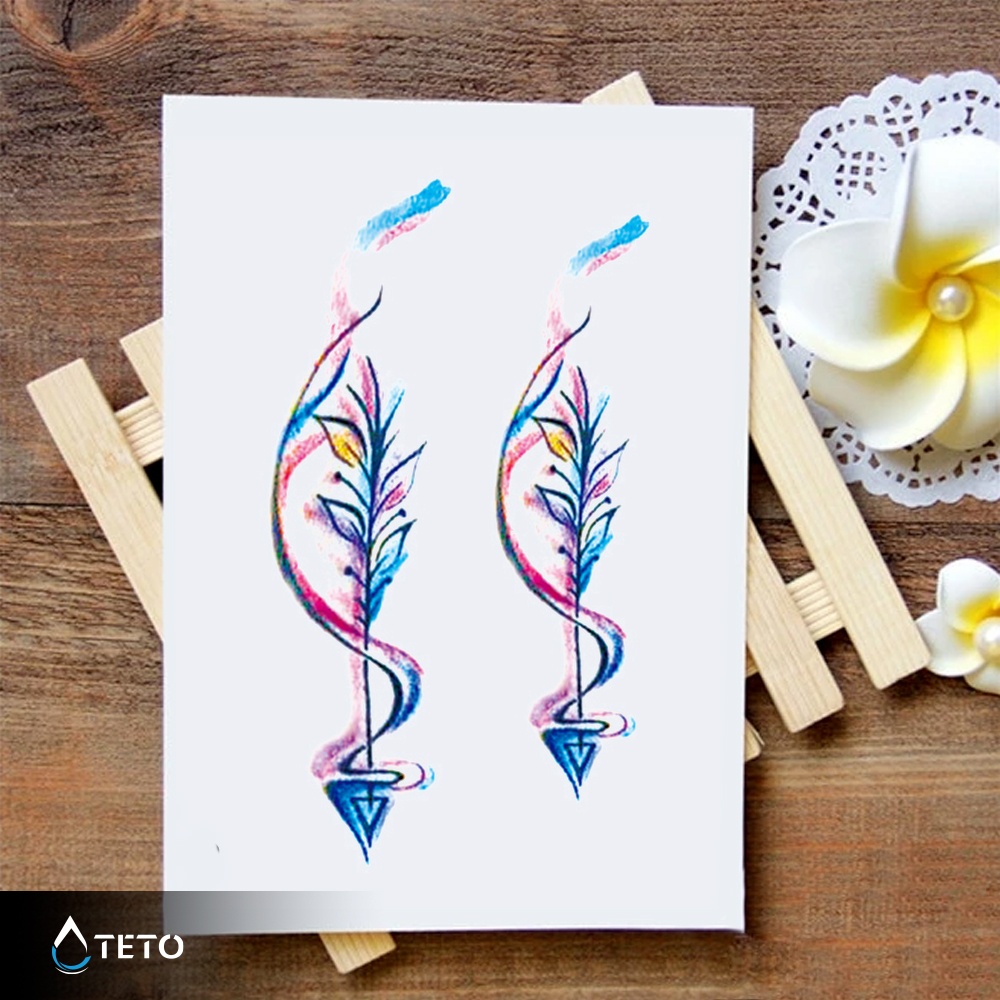
Šarene strijele – set
Brand: TETO
Značenje tetovaže: Strijela krije mnoga simbolička značenja, kao što je osjećaj smjera, usmjerenost na postizanje cilja ili simbol zaštite. Ovisno o tome kako je prikazano i postavljeno, značenja se mogu promijeniti.
Category: Business & Industrial > Piercing & Tattooing > Tattooing Supplies > Tattoo Cover-Ups